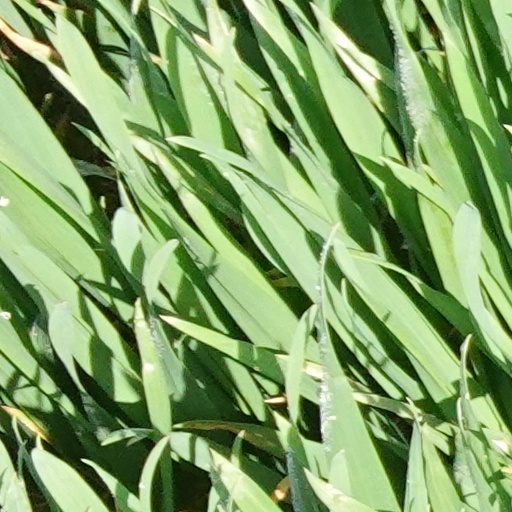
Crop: wheat